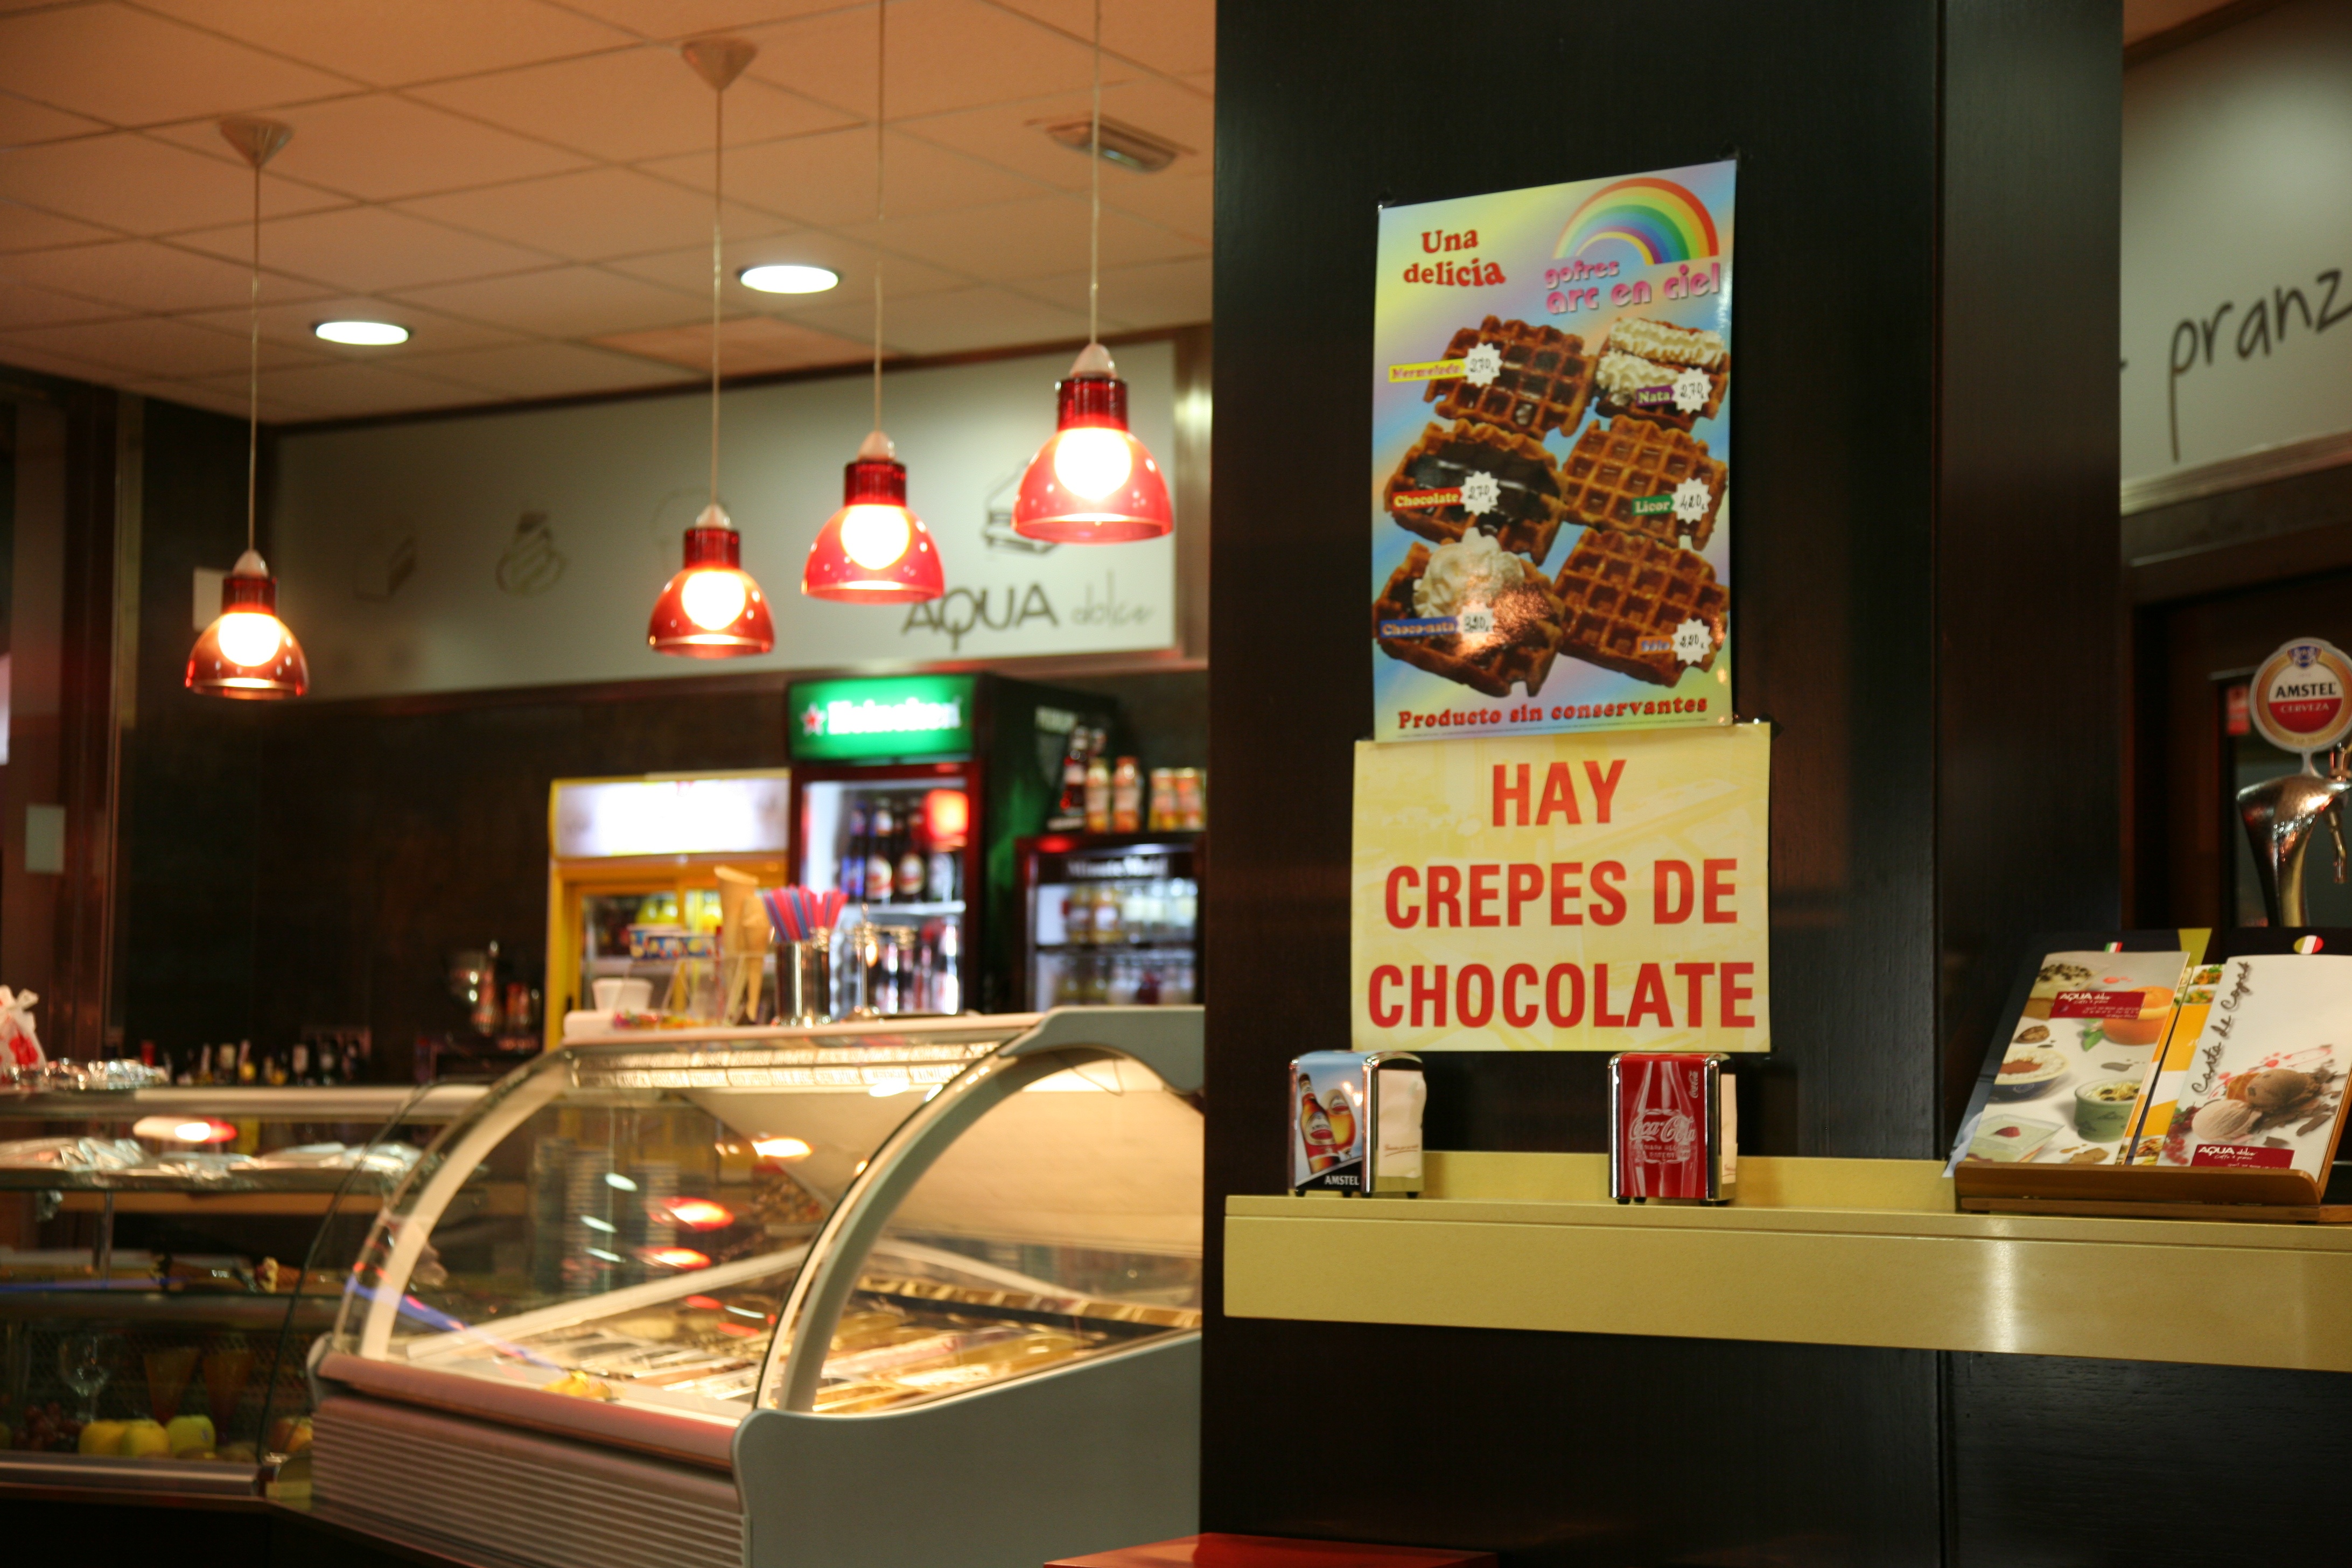
cafe, food, fast food, spain, espagne, valencia, espanha, gourmandise, espana, spanien, crepe, spagna, spanje, espanya, valence, gluttony, gula, food court, sense, fast food restaurant